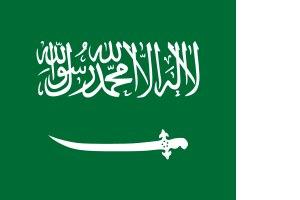
Le drapeau de l'Arabie saoudite est le drapeau d'État et de guerre du Royaume d'Arabie saoudite. Il fut imaginé en 1926, la forme ayant été assez peu modifiée par la suite.